Wilderness

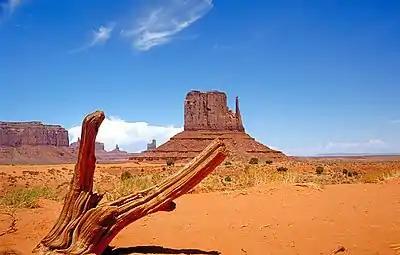
Monument Valley in Utah, United States

At the forefront of the international wilderness movement has been The WILD Foundation, its founder Ian Player and its network of sister and partner organizations around the globe. The pioneer World Wilderness Congress in 1977 introduced the wilderness concept as an issue of international importance, and began the process of defining the term in biological and social contexts. Today, this work is continued by many international groups who still look to the World Wilderness Congress as the international venue for wilderness and to The WILD Foundation network for wilderness tools and action. The WILD Foundation also publishes the standard references for wilderness professionals and others involved in the issues: "Wilderness Management: Stewardship and Protection of Resources and Values", the "International Journal of Wilderness", "A Handbook on International Wilderness Law and Policy" and "Protecting Wild Nature on Native Lands" are the backbone of information and management tools for international wilderness issues.